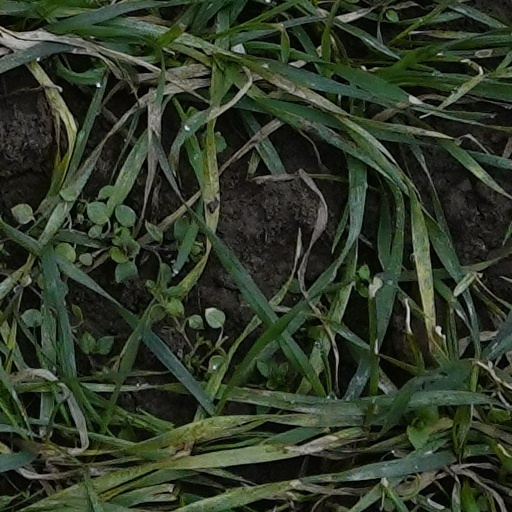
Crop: wheat